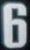
Number: 6